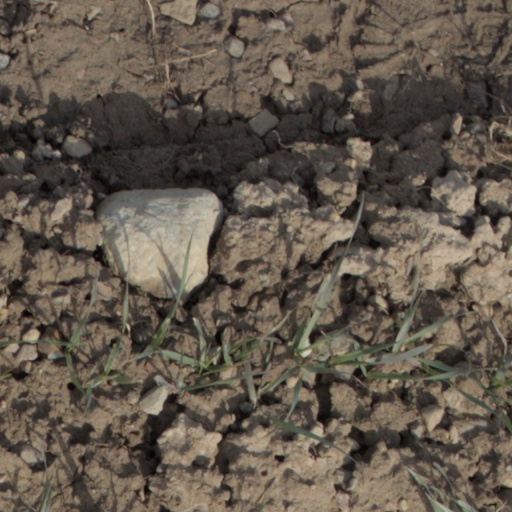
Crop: wheat